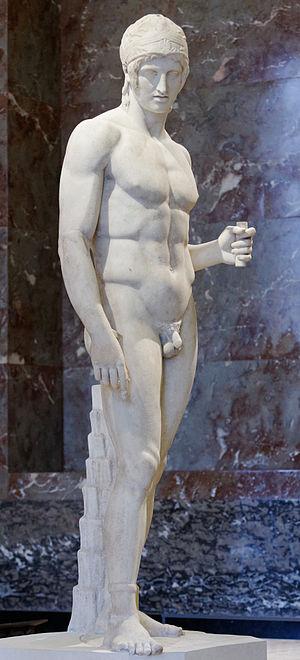
L’Arès Borghèse est une statue en marbre, copie romaine d'un original grec perdu, représentant un jeune homme nu et casqué, probablement le dieu Arès. Le type est généralement attribué au sculpteur grec Alcamène. Provenant de la collection Borghèse, d'où son nom, elle a été achetée par Napoléon Iᵉʳ au prince Camille Borghèse en 1807 et appartient désormais aux collections du musée du Louvre.
La collection Borghèse est une collection de sculptures romaines, de tableaux des Vieux Maître et d'art moderne constituée par la famille Borghese, et notamment par le cardinal Scipione Caffarelli-Borghese, à partir du XVIIᵉ siècle. Elle comprend de grandes collections de Caravage, de Raphaël, de Titien et d'art de la Rome antique. Les Borghese ont aussi acheté de nombreuses œuvres aux principaux peintres et aux sculpteurs de leur époque, et Scipione Borghese a commandé deux bustes-portraits au Bernin. La majeure partie de la collection est demeurée intacte et est exposée à la Galerie Borghèse, même si une partie importante des sculptures classiques a été vendue sous la contrainte au musée du Louvre en 1807.